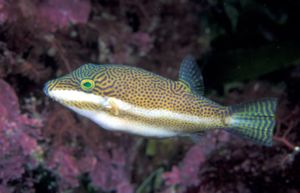
Kuglefisk-familien
Canthigaster callisterna.
Kuglefisk-familien er en familie af tropiske saltvandsfisk. Primære føde er skaldyr, men i princippet er de altædende. Navnet skyldes en forsvarsmetode med at puste sig op sådan at en samling pigge, som normalt ligger ned, bliver rejst og stritter ud til alle sider. Derudover er de ekstremt giftige takket være tetradotoxin, men alligevel er flere af arterne efterspurgte spisefisk.